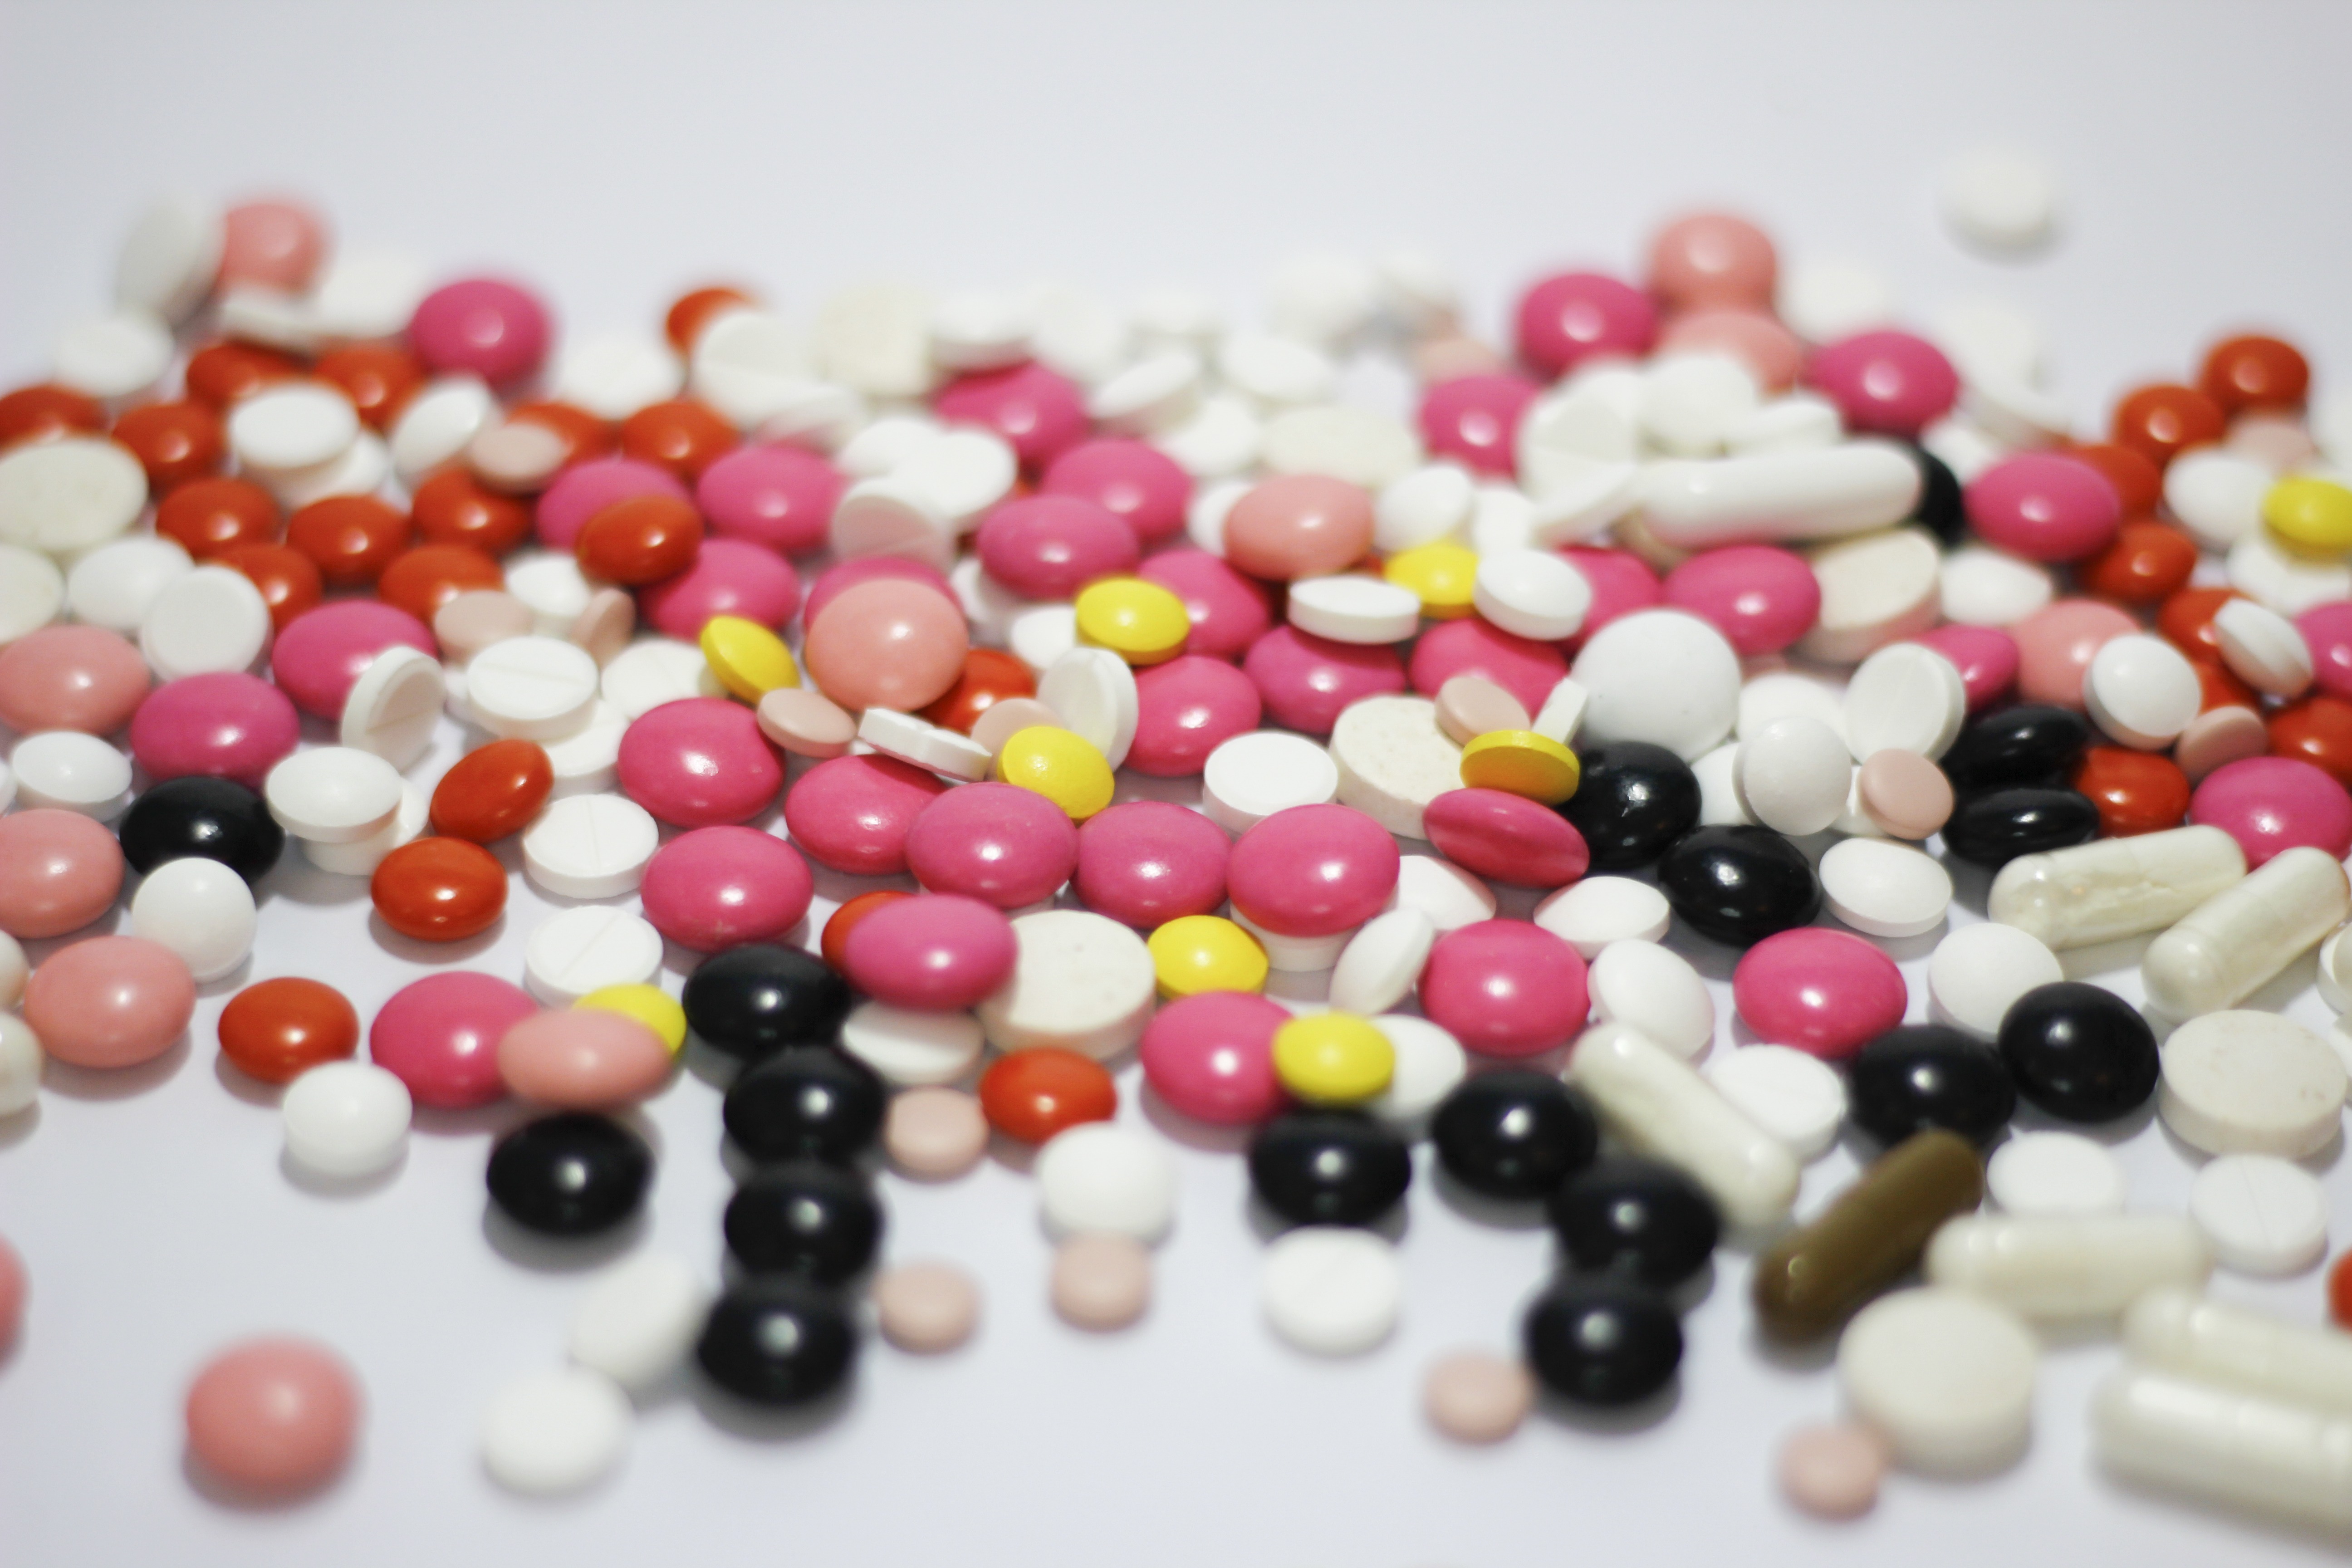
petal, food, produce, bead, dessert, jewellery, art, pharmacy, tablets, medical, medications, cure, the pill, treat yourself, get sick, the disease, jewelry making, fashion accessory